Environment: real
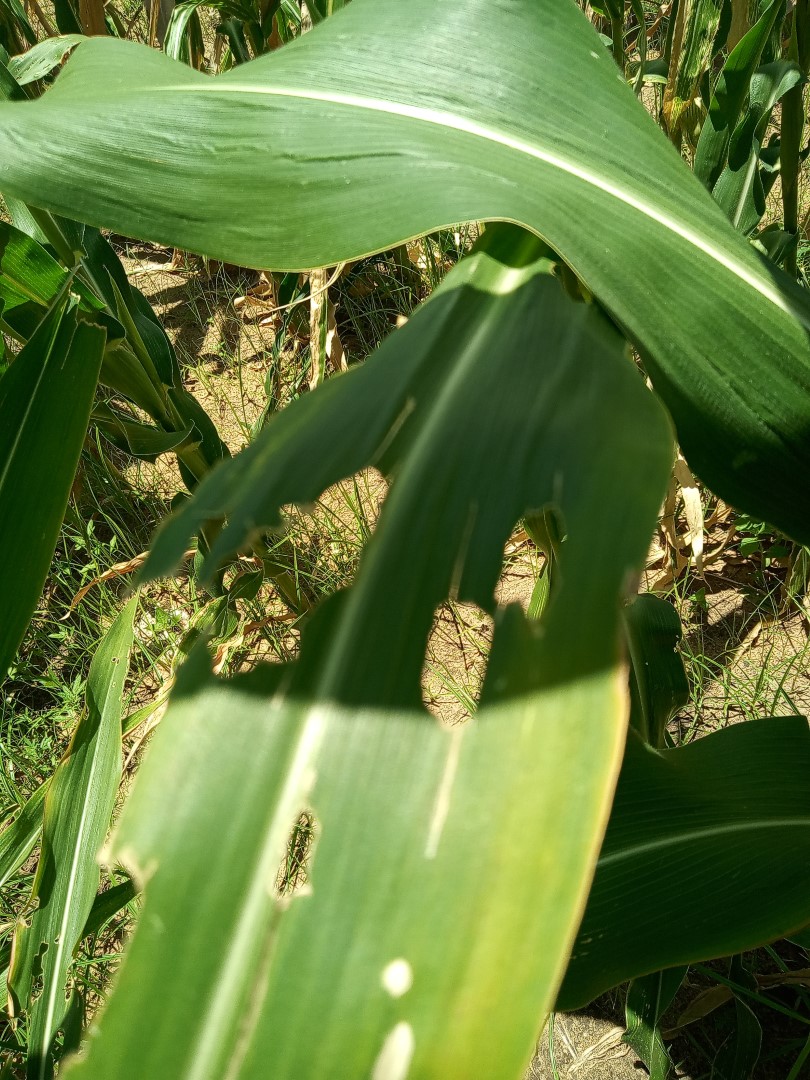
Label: fall_armyworm